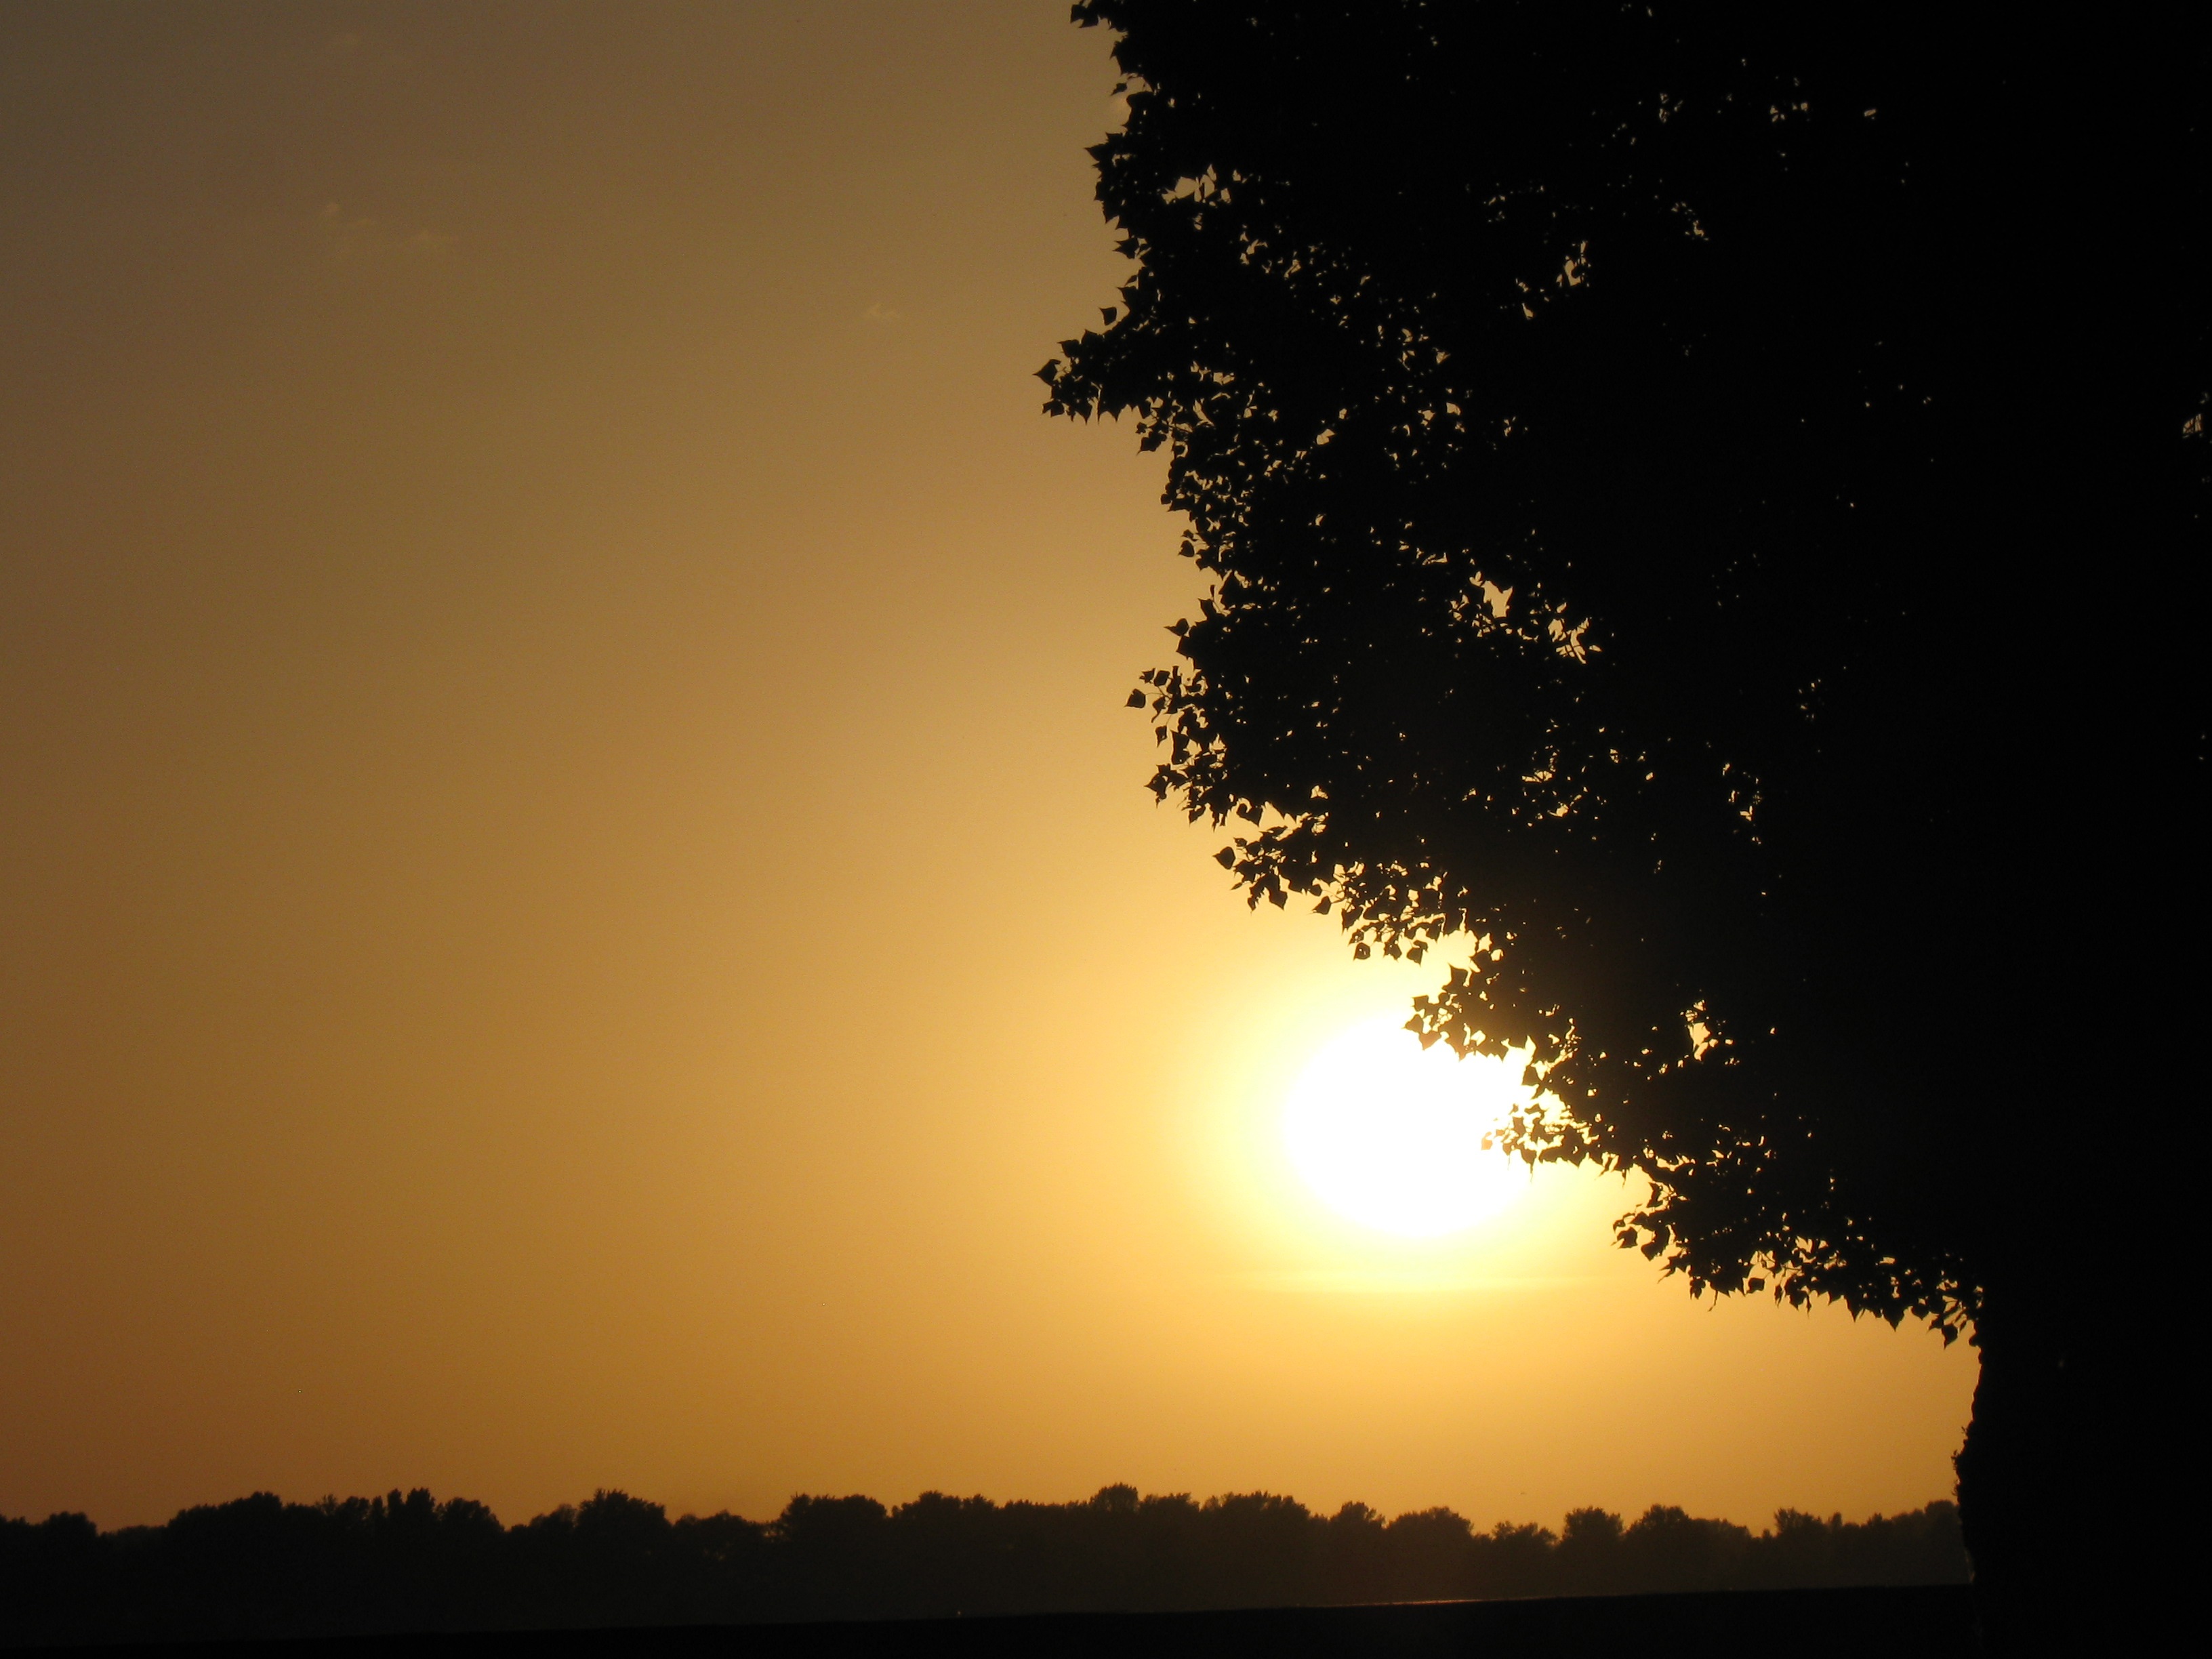
landscape, tree, horizon, silhouette, light, sky, sun, sunrise, sunset, night, sunlight, morning, dawn, atmosphere, dusk, evening, reflection, ukraine, afterglow, astronomical object, atmospheric phenomenon